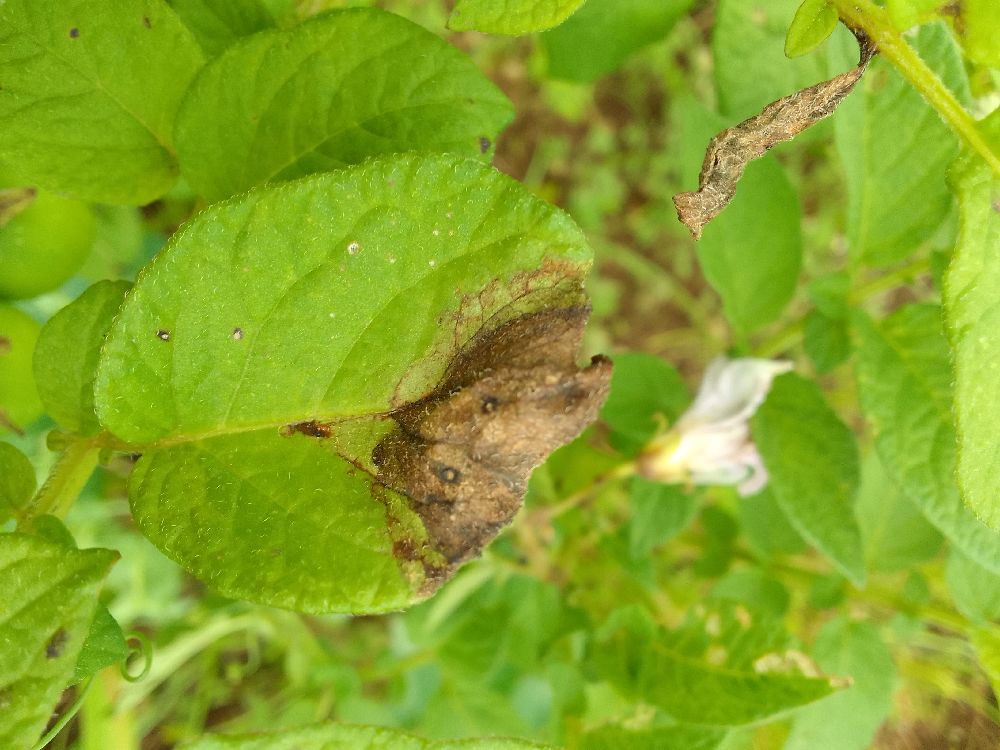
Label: Late blight